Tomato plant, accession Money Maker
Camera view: horizontal (90 deg, fisheye); turntable rotation: 30 degrees
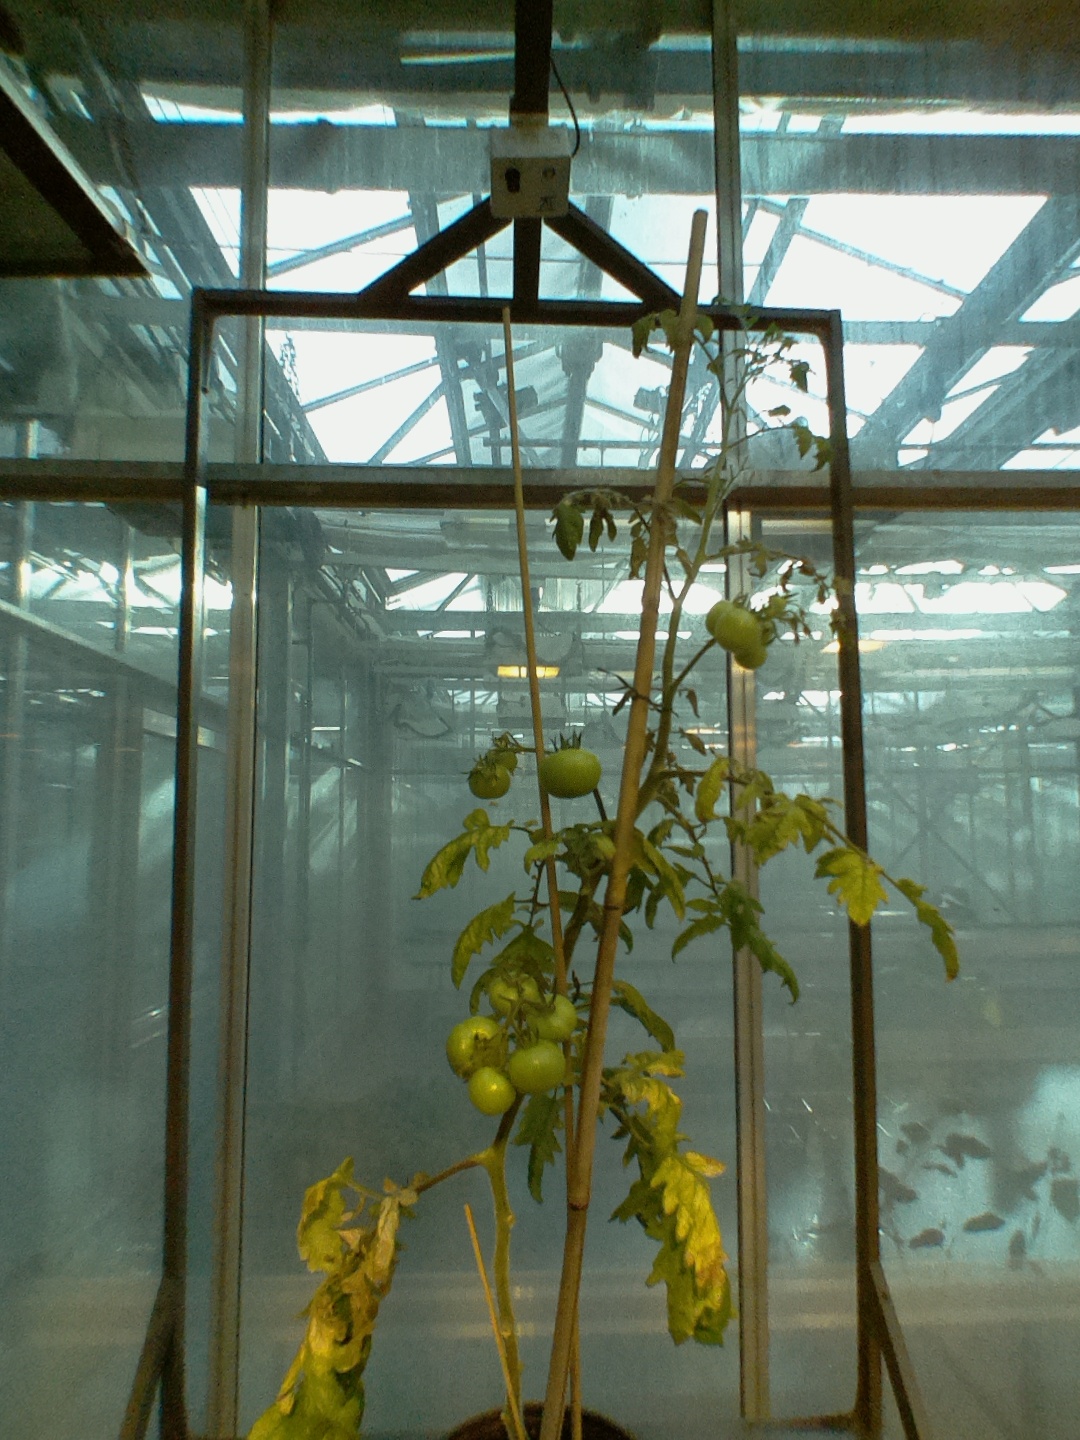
BBCH growth stage 76: 60%-70% of final fruit size